LSWR H15 class

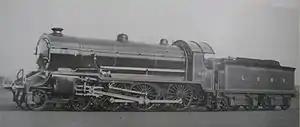
Official 1914 LSWR works photograph of Urie H15 class mixed-traffic locomotive No. 483 at Eastleigh. Smoke deflectors were fitted during the early 1930s.

The LSWR/SR H15 class was a class of 2-cylinder 4-6-0 steam locomotives designed by Robert Urie for mixed-traffic duties on the LSWR. Further batches were constructed by Richard Maunsell for the Southern Railway after 1923. They were given the nickname of "Junior King Arthur" due to the size of their driving wheels, with those on the S15 and their N15 counterparts being and diameters respectively.